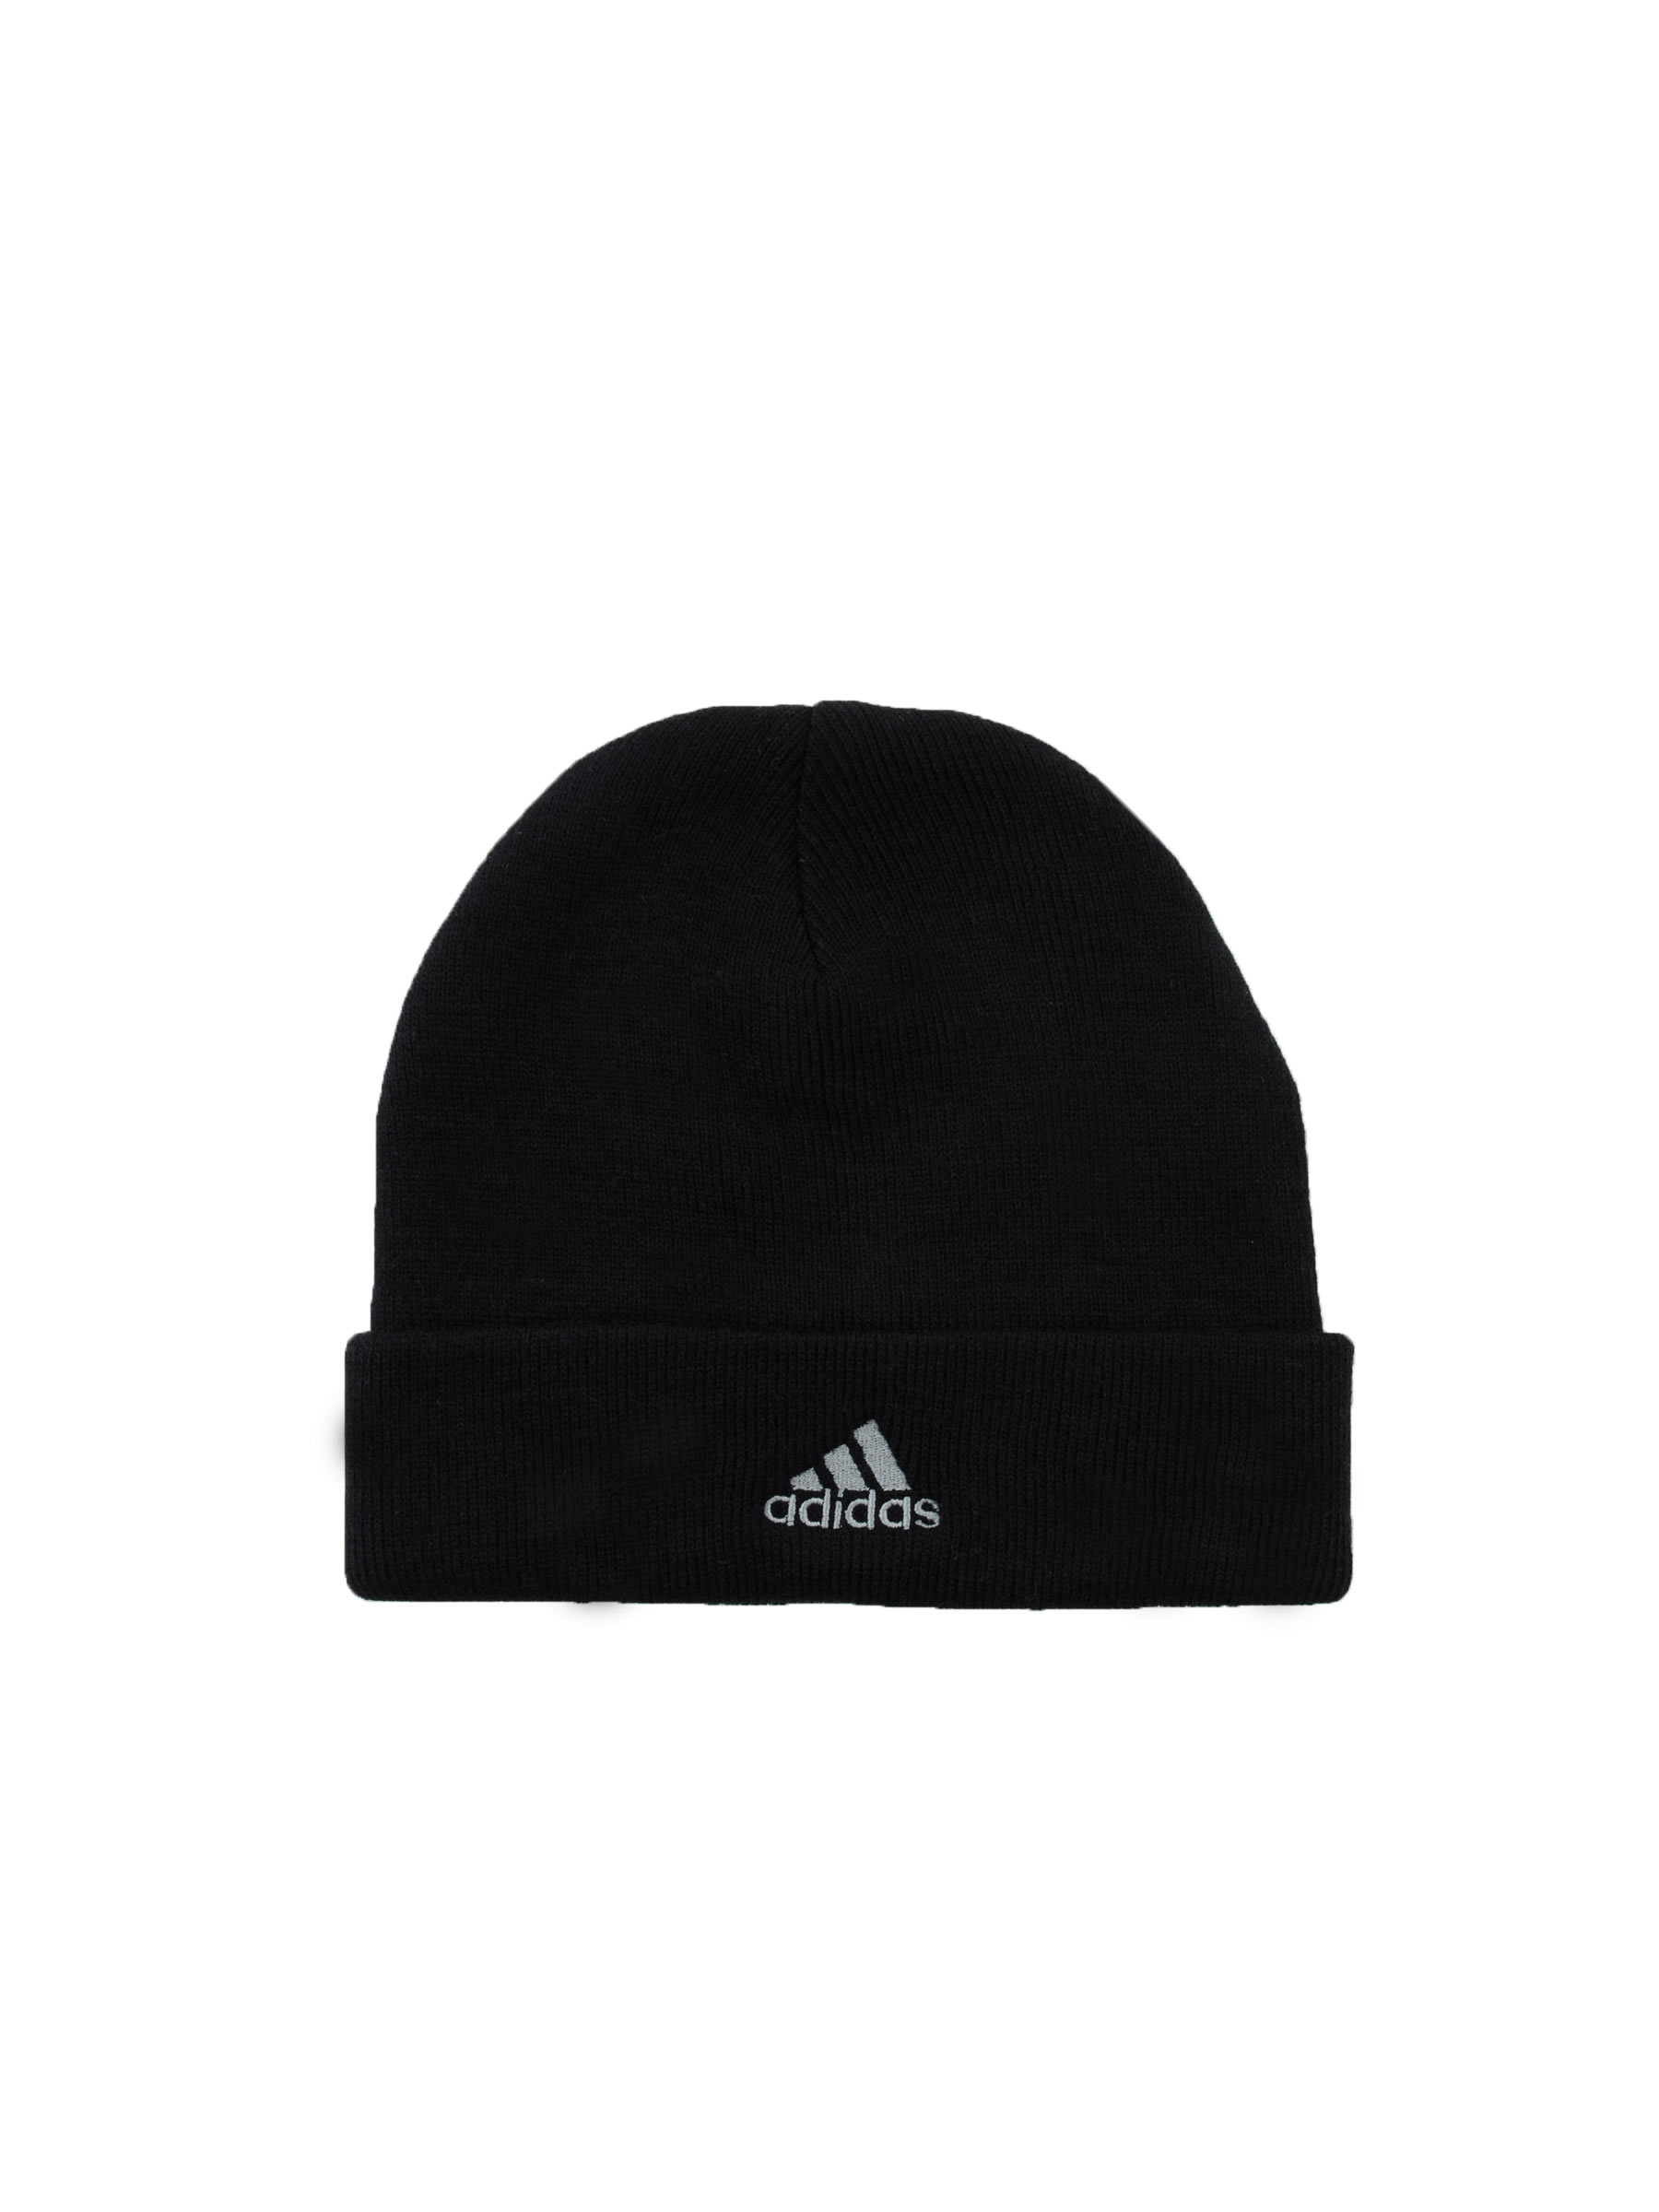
ADIDAS Unisex Beanie Black Skull Caps
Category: Accessories / Headwear / Hat
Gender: Unisex
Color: Black
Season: Fall 2011
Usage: Casual